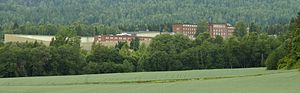
Ila fengsel, forvarings- og sikringsanstalt
Ila fengsel, forvarings- og sikringsanstalt
Ila fengsel, forvarings- og sikringsanstalt er et fængsel i Ila i Bærum kommune i Akershus, Norge.